Ya (arrow)

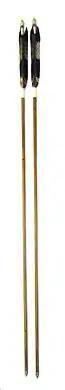
Two "matoya", target practice arrows

The "" are made from "yadake" bamboo and can have different shapes – straight or tapered – depending on the use of the arrow in long-distance shooting or target practice. Lighter arrows can lose their stability when shot from a strong bow, heavier arrows have a trajectory that arcs more. Typically they use bamboo from the Kanto area. This is for a purely practical reason: bamboo will not grow fast enough in a cold area and the joints are too close together, whereas in a warm area the bamboo grows too fast and the joints are too far apart; the Kanto area has a moderate climate which makes the joints the perfect distance apart. The joints of the shaft help with the balance. After harvesting, bamboo continues to change in size and shape so it must rest for to 3 years after cutting before it can be used. When it has aged the proper time the bamboo should provide a good tight grip around the tang of the yanone. The bamboo is tempered in a special kiln similar to the Viking beehive style and straightened with a tool called a "tomegi", or "tree tame", which is also used when creating bamboo fishing poles. The appearance of the "no" varies; some are plain, while others glisten with red lacquer. The proper length is measured from the archer's throat to five centimeters beyond the tip of the outstretched left hand.